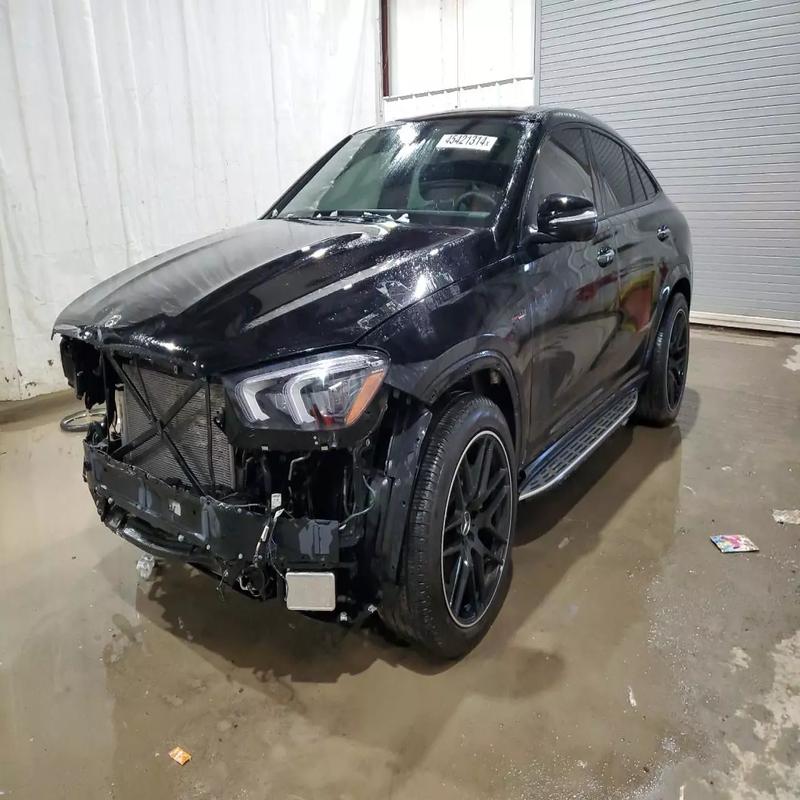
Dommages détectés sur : pare-choc avant, capot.
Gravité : majeur